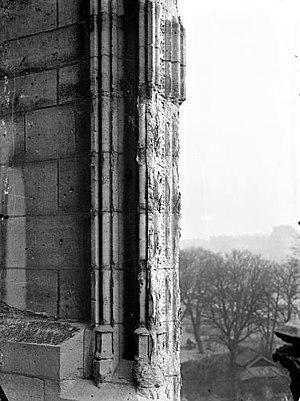
La cathédrale Notre-Dame de Paris, communément appelée Notre-Dame, est l'un des monuments les plus emblématiques de Paris et de la France. Elle est située sur l'île de la Cité et est un lieu de culte catholique, siège de l'archidiocèse de Paris, dédiée à la Vierge Marie.